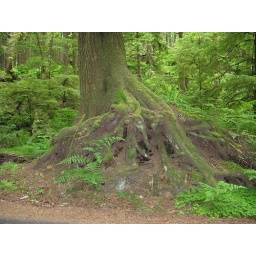
Tree in rain forest area - Oregon coast